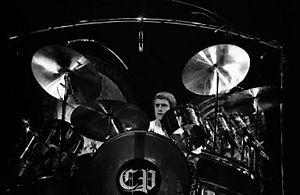
Emerson, Lake and Palmer est un groupe de rock progressif britannique, originaire de Croydon, Londres, en Angleterre composé de Keith Emerson, Greg Lake et Carl Palmer.